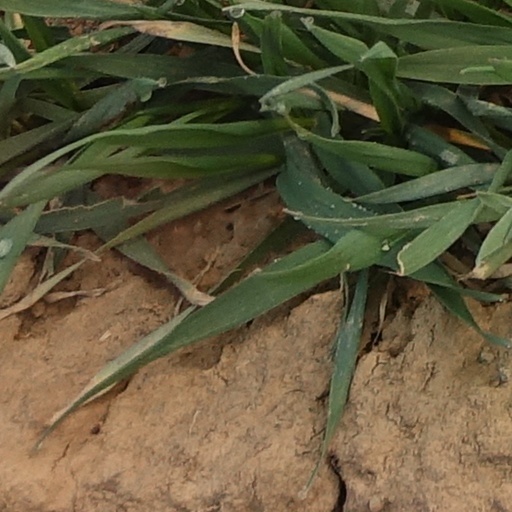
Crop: wheat